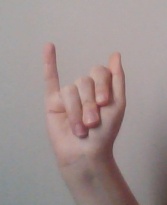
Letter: meem